List of islands in the Arctic Ocean

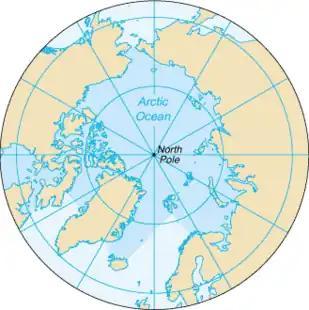
The Arctic Ocean, with borders as delineated by the International Hydrographic Organization (IHO), including Hudson Bay (some of which is south of 57°N latitude, off the map) and all other marginal seas.

These islands of the Arctic Ocean can be classified by the country that controls the territory.